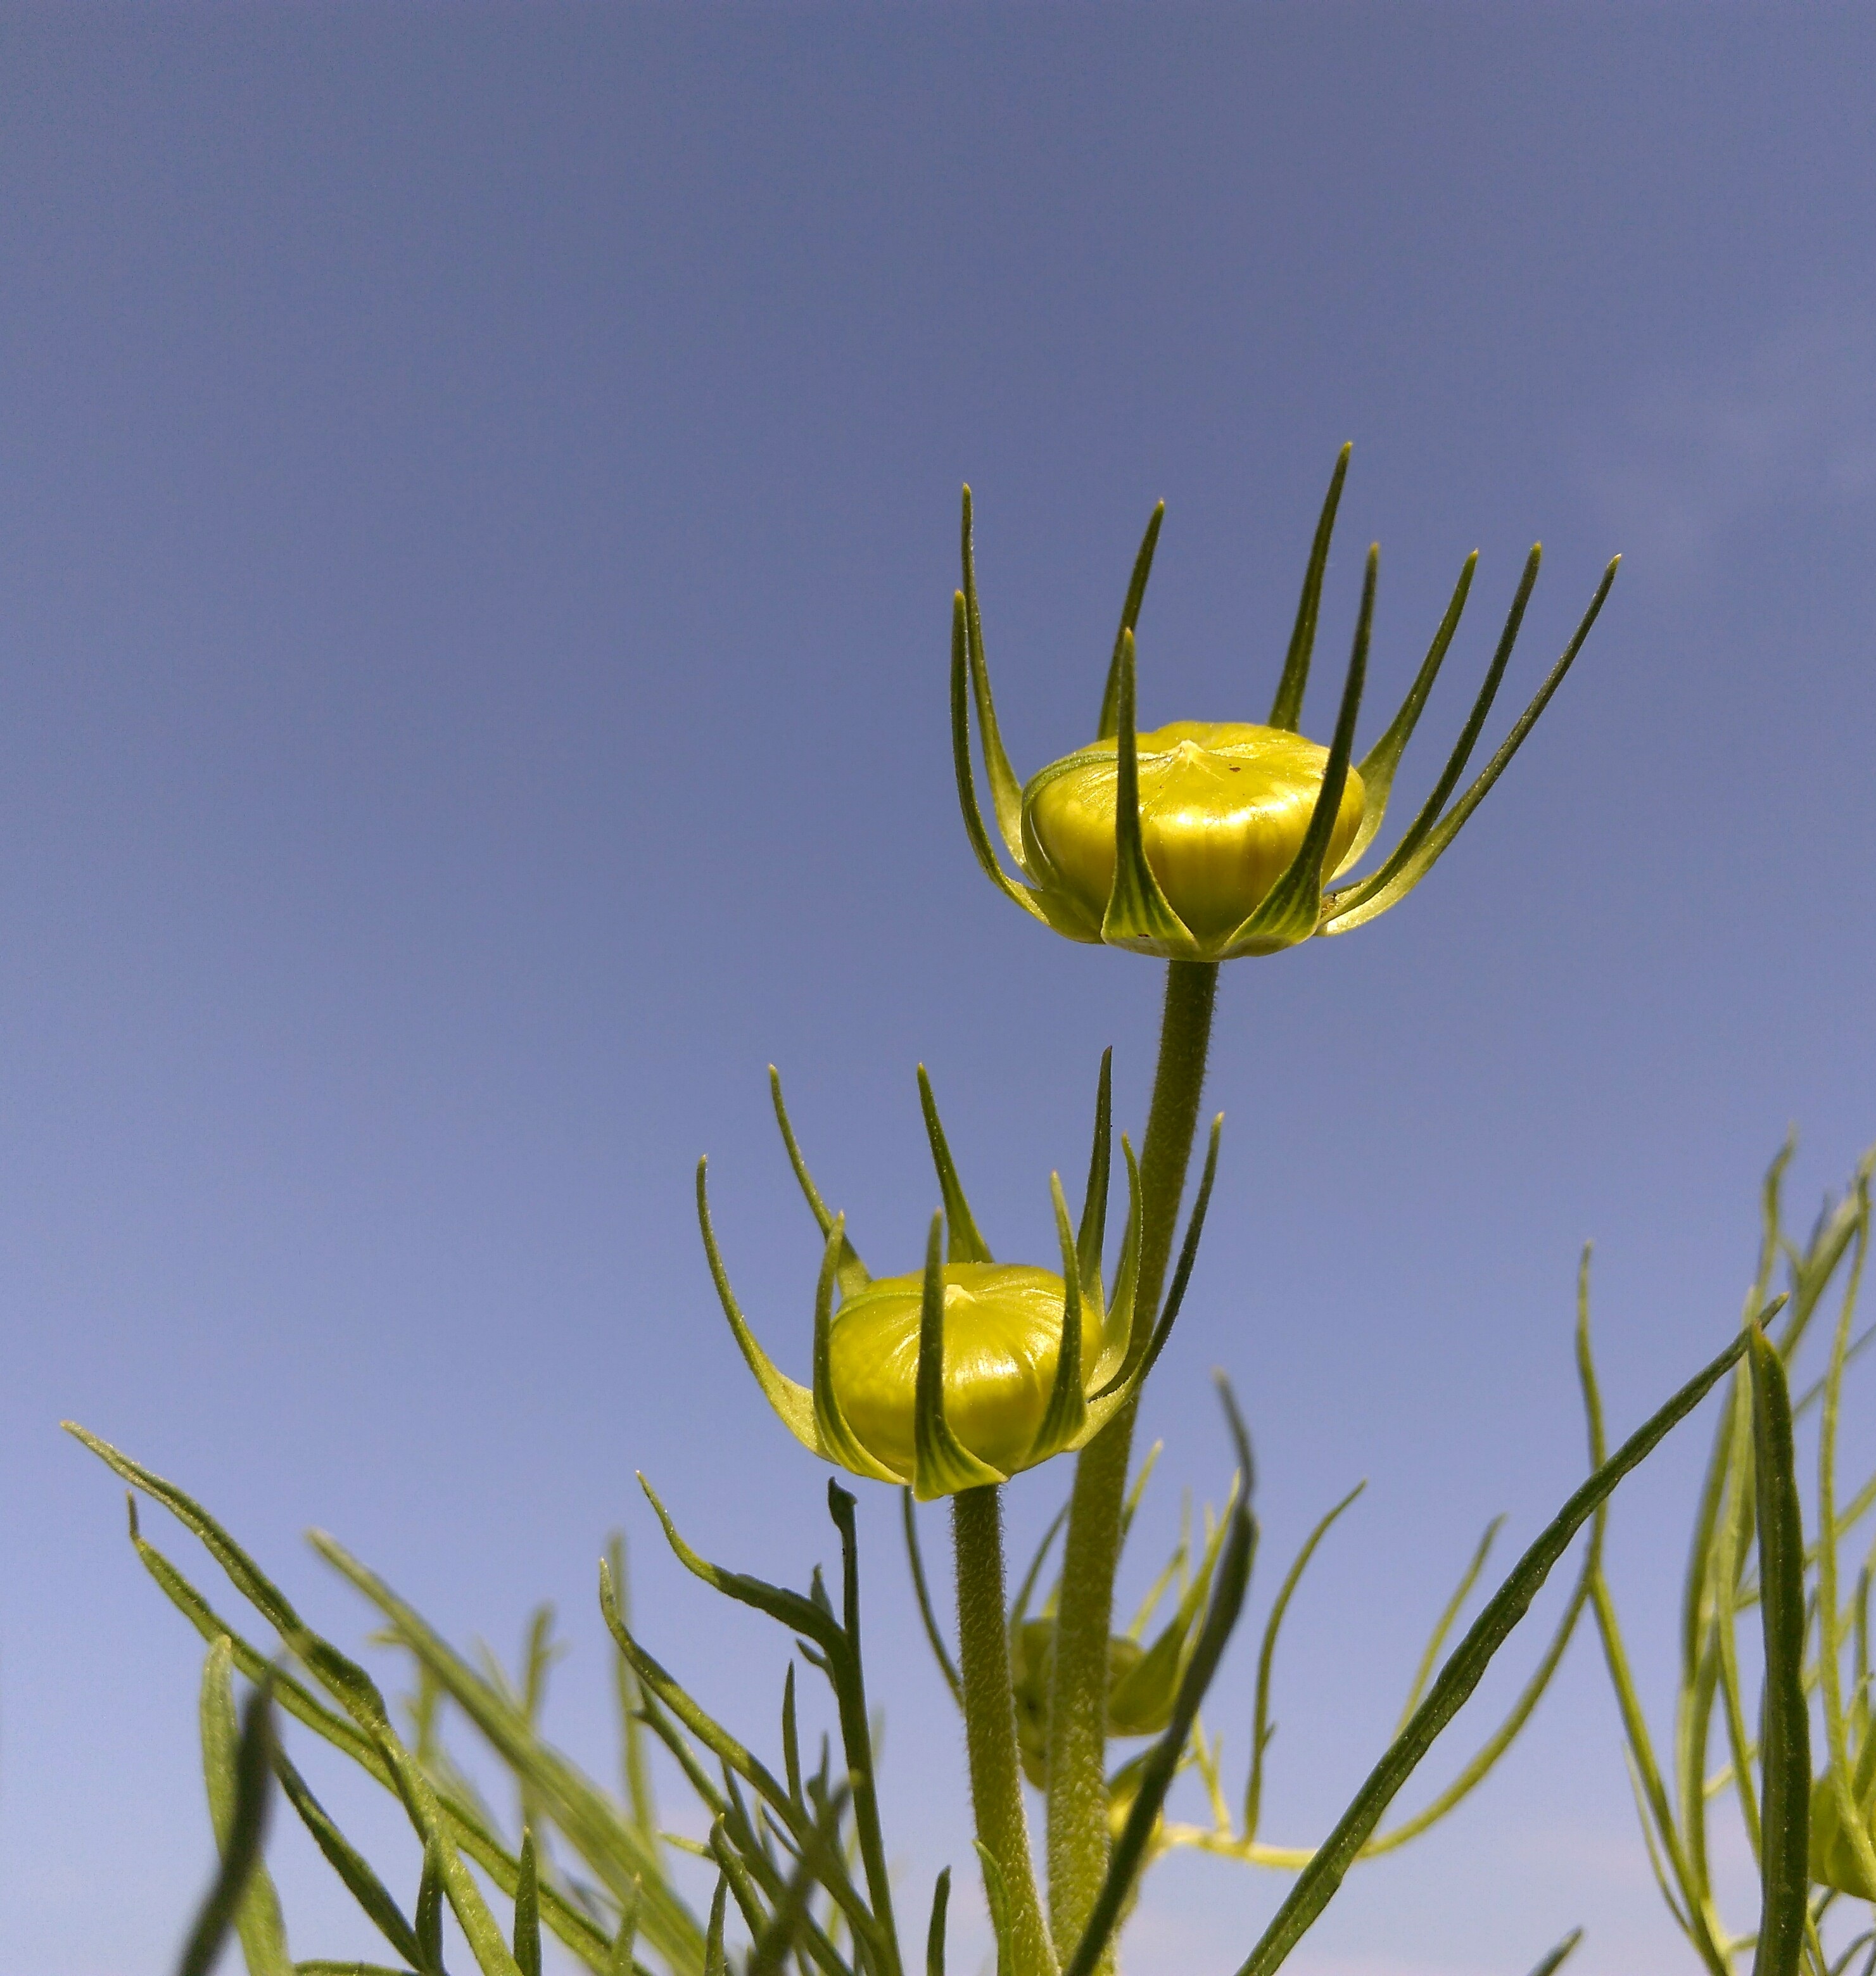
nature, grass, plant, sky, field, meadow, flower, spring, green, macro, botany, yellow, garden, close, flora, wildflower, bud, macro photography, flowering plant, daisy family, plant stem, land plant